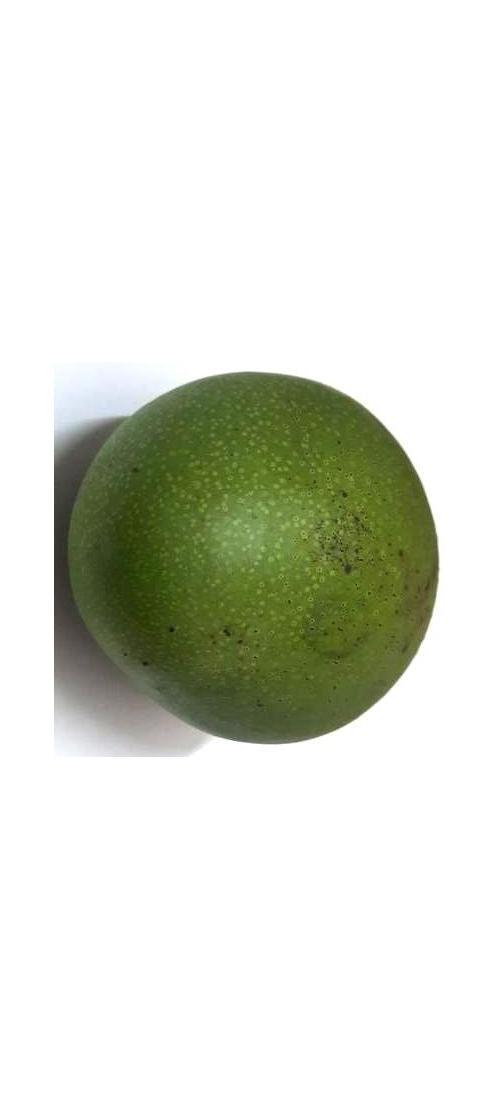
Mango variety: Ashshina Zhinuk